Erik Solbakken

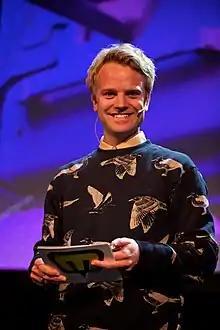
Solbakken in May 2014

Erik Solbakken (born 17 November 1984) is a Norwegian television presenter. Solbakken hosted the Eurovision Song Contest 2010 together with Haddy Jatou N'jie and Nadia Hasnaoui.